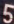
Number: 5